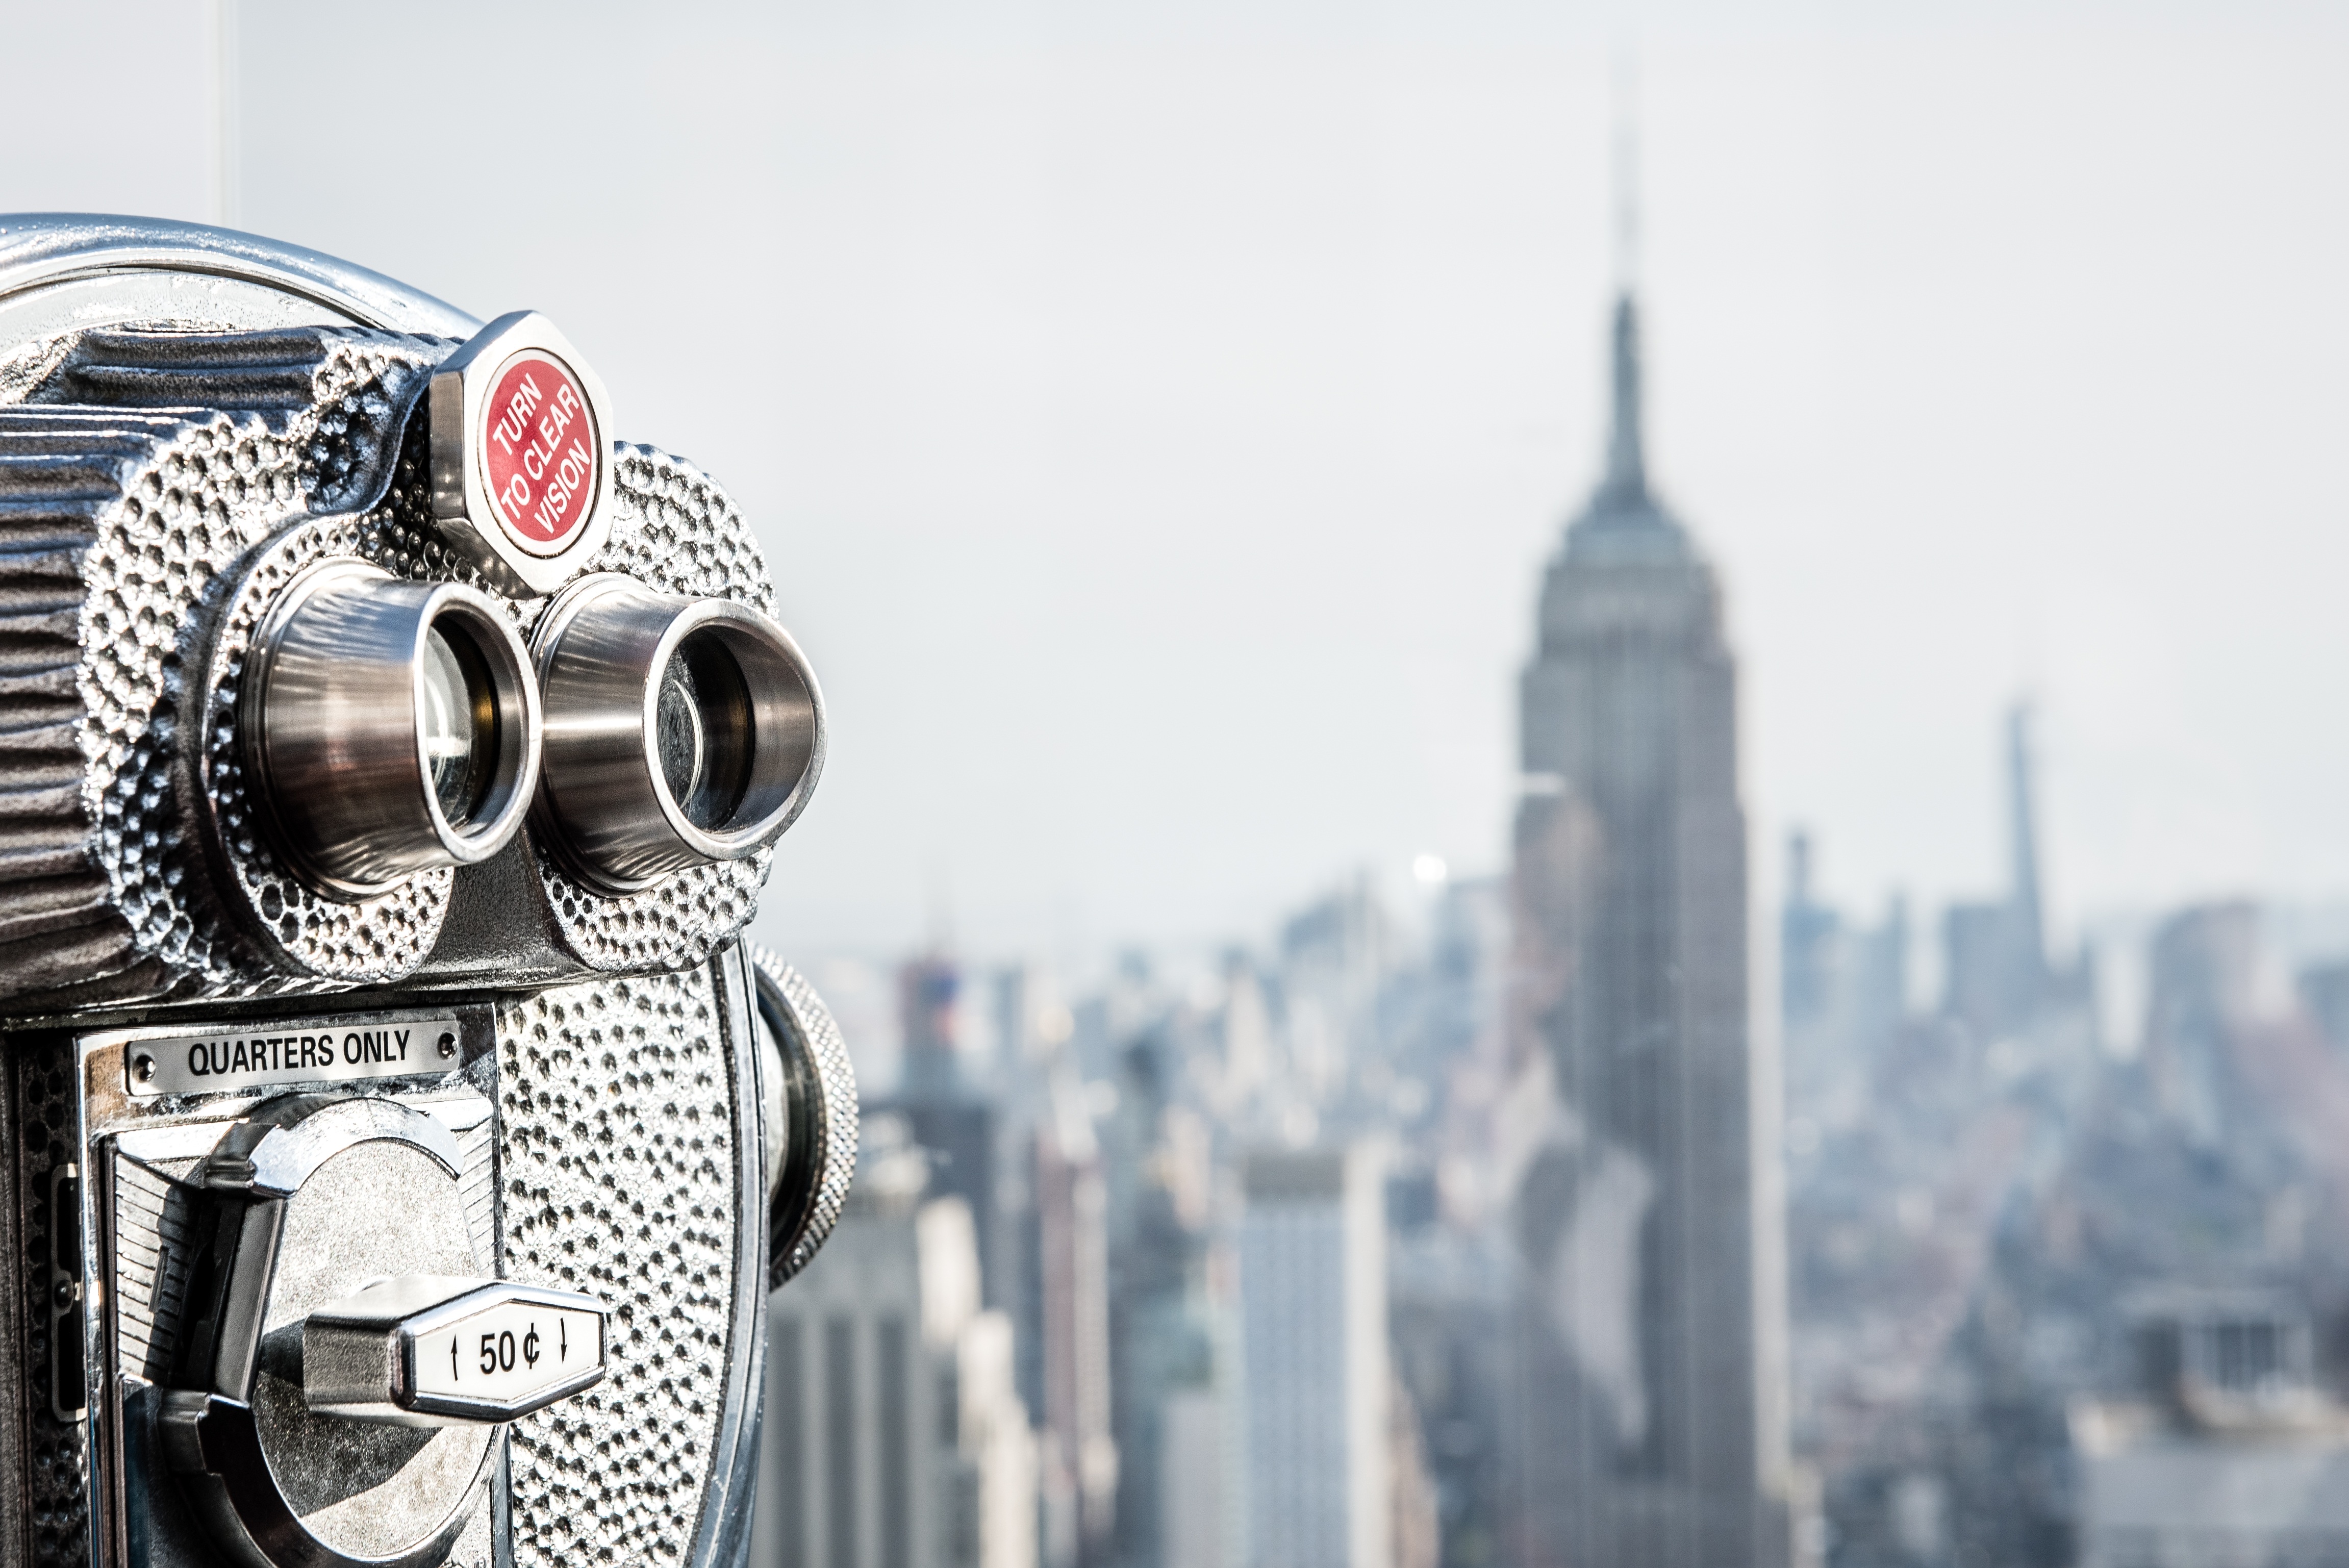
skyline, photography, skyscraper, new york, manhattan, cityscape, travel, vehicle, usa, holiday, empire state building, outlook, rockefeller center, binoculars, observation deck, the rock